Elmer Burnham

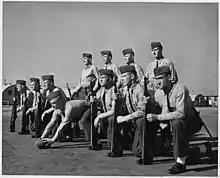
Eleven nationally recognized football players, including Alex Agase, 5th from left, and Tony Butkovich, 2d from right, both from Purdue (originally Illinois), training as Marines at Paris Island, South Carolina

During Burnham's tenure at the high school, South Bend took off as a manufacturing hub. The city's population grew from 58,684 in 1910 to 70,983 in 1920 to 104,193 in 1930. Central High School—and its athletic program—grew as well. In early years at Central, Burnham was one of only two phys ed teachers, coaching a range of high school sports (taking his football, basketball, baseball, and track teams to championships), while also starring on the South Bend YMCA basketball team and serving as City Recreational Director.